Rudolf Rocker

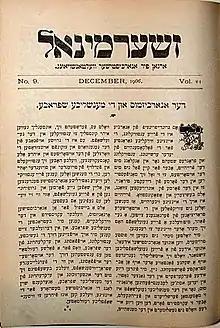
December 1906 edition of "Germinal"

From 1904, the Jewish labor and anarchist movements in London reached their "golden years", according to William J. Fishman. In 1905, publication of "Germinal" resumed, it reached a circulation of 2,500 a year later, while "Arbeter Fraint" reached a demand of 5,000 copies. In 1906, the "Arbeter Fraint" group finally realized a long-time goal, the establishment of a club for both Jewish and gentile workers. The Workers' Friend Club was founded in a former Methodist church on Jubilee Street. Rocker, by now a very eloquent speaker, became a regular speaker. As a result of the popularity of both the club and "Germinal" beyond the anarchist scene, Rocker befriended many prominent non-anarchist Jews in London, among them the Zionist philosopher Ber Borochov.